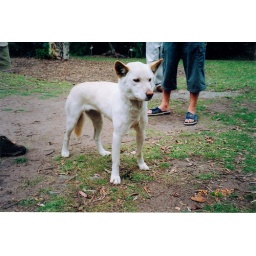
A white dingo at Yellow Pinch Wild Life Park near Merimbula on the south coast of NSW